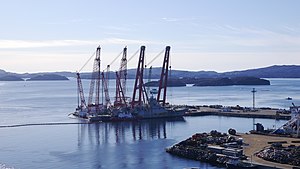
Kollisionen ved Stureterminalen 2018
Fregatten KNM Helge Ingstad ved Hanøytangen, marts 2019
Kollisionen ved Stureterminalen 2018, også kaldet kollisionen i Øygarden, fandt sted klokken 04.03 den 8. november 2018 i Hjeltefjorden, nord for Stureterminalen i Øygarden, Hordaland fylke, da den norske fregat KNM Helge Ingstad kolliderede med det maltesisk indregistrerede tankskib Sola TS.